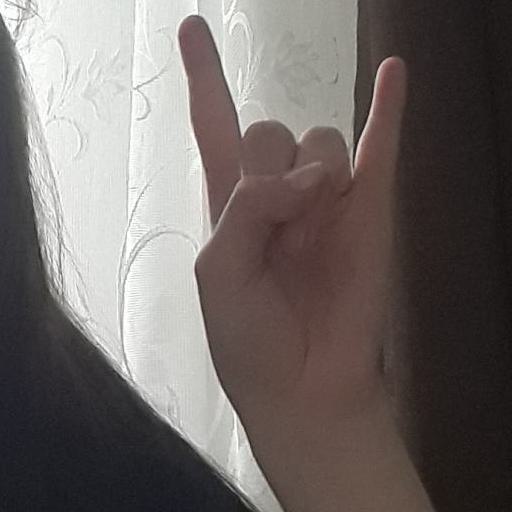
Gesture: rock